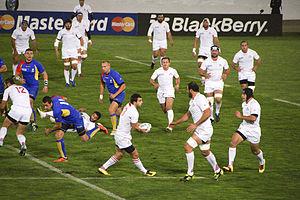
L'équipe de Géorgie de rugby à XV rassemble les meilleurs joueurs de Géorgie, république issue de l'ex-URSS. Les Géorgiens jouent en maillot bleu et bordeaux, short bleu, bas bleu. Leur symbole est un bordjgali traditionnel.